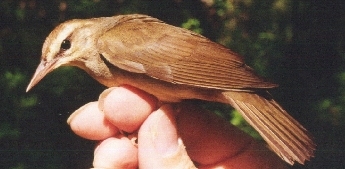
the small bird has white eyebrows and a brown crown.
this bird has a large light brown bill, a white eyebrow, and a medium brown crown.
this small bird is brown all over, even it's longish beak and fan styled tail.
this bird has a sleek brown body, a narrow head and a long tapered beak.
this small, dark tan bird has a small head and long pointed straight beak.
a small bird that is covered in brown feathers this bird also contains a light cream colored stripe along its cheek.
this bird has wings that are brow and has a long bill
this tiny bird is about the length of your finger and is all brown from head to toe.
this particular bird has a belly that is tan and brown
this bird has a pointed brown bill, with a brown breast.
Species: Swainson Warbler